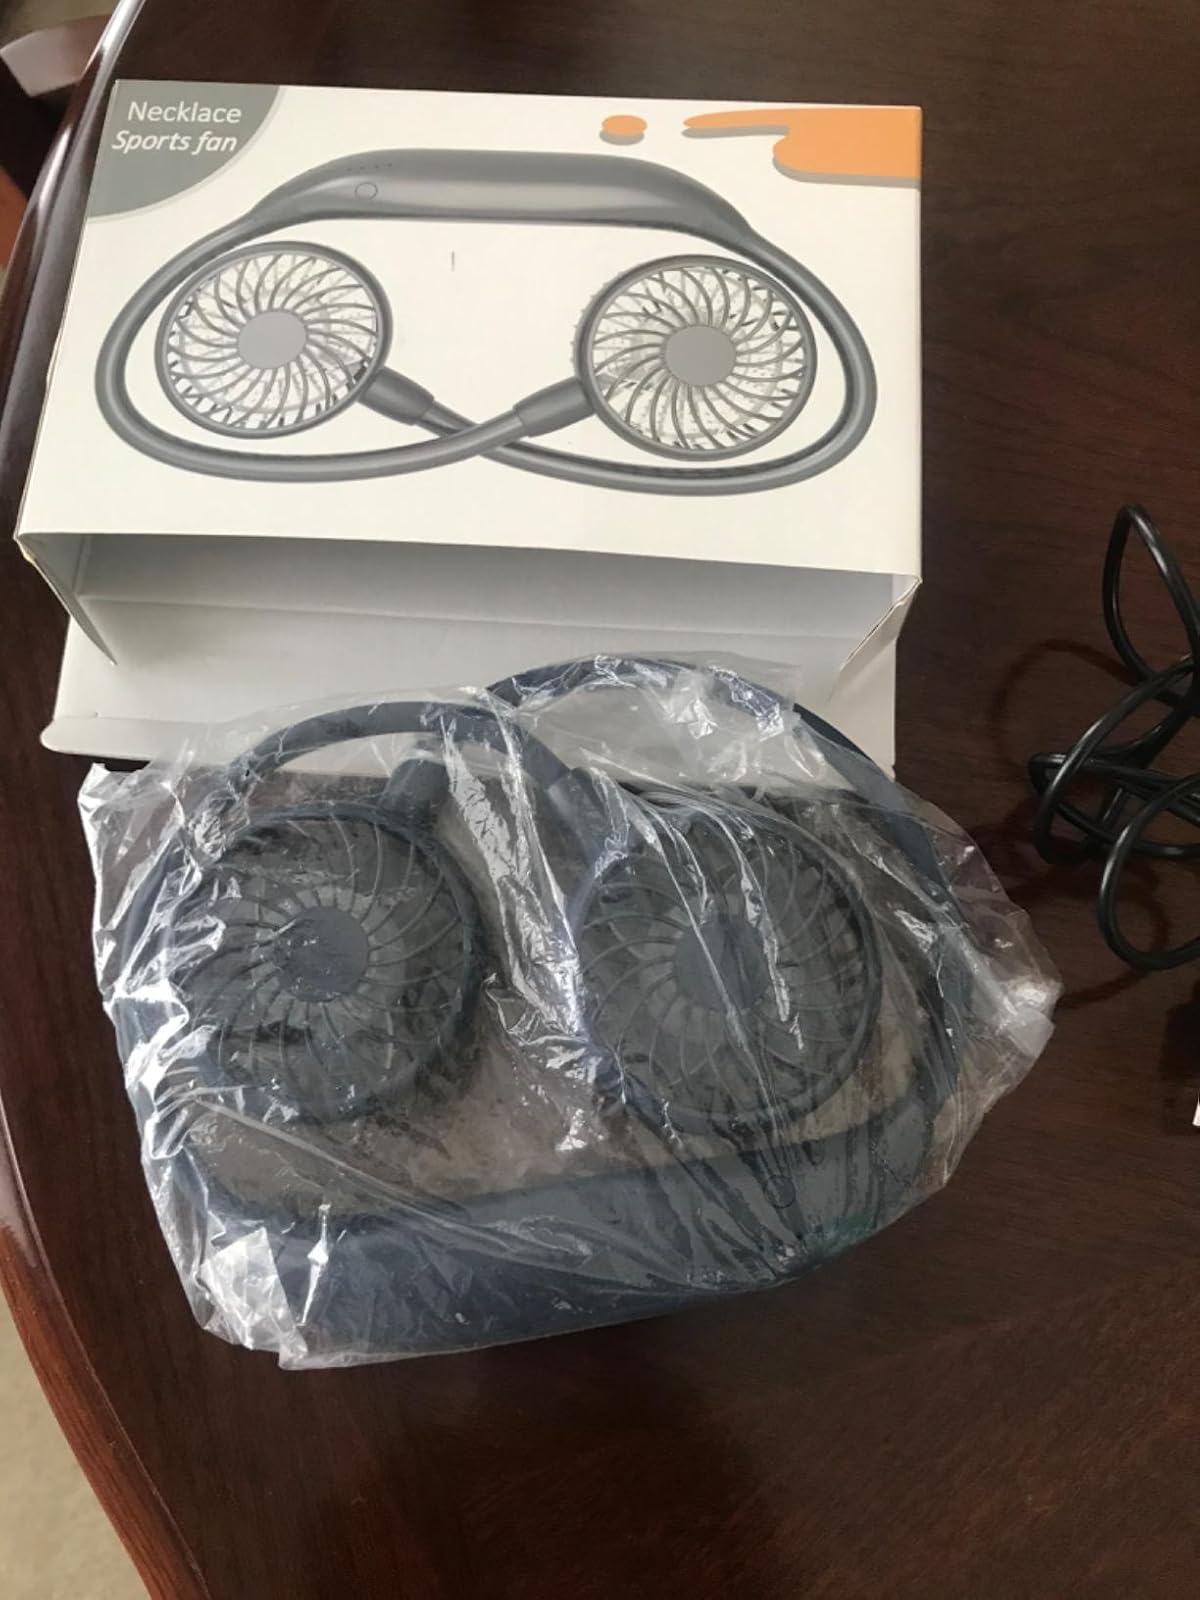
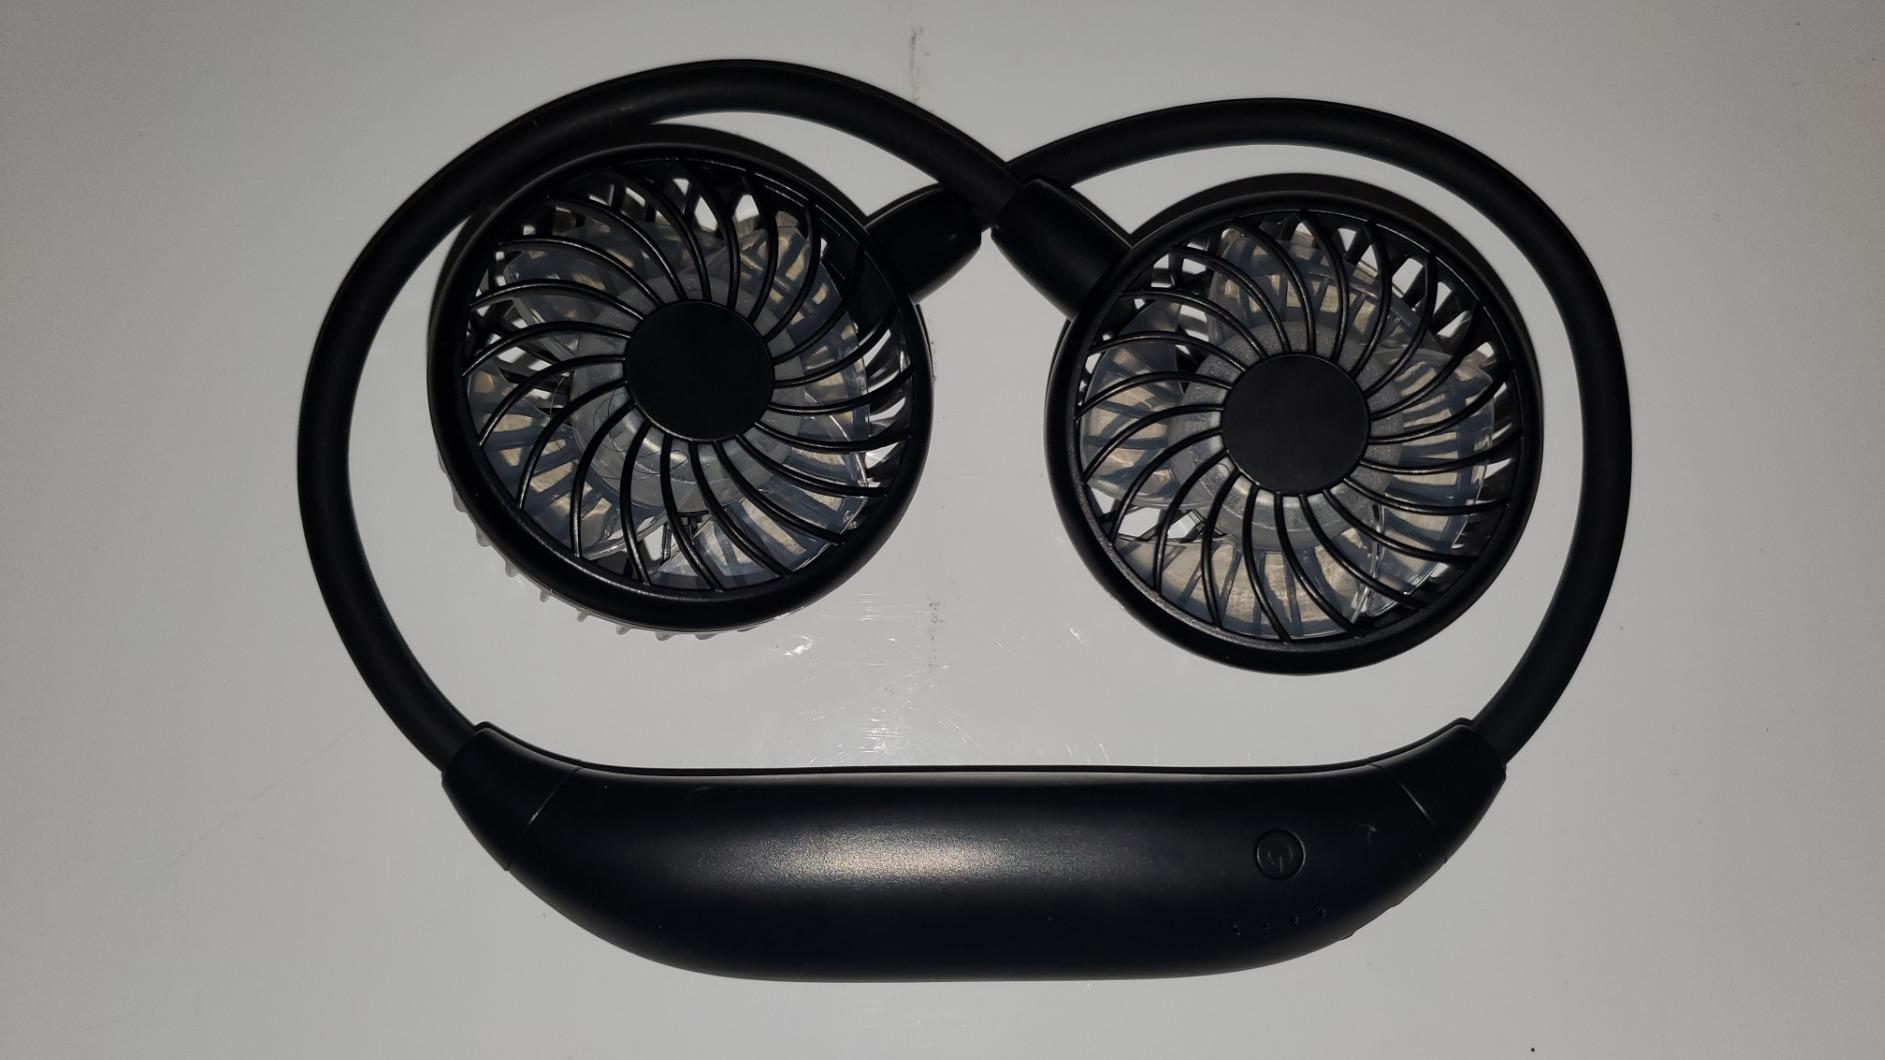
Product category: fan
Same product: no